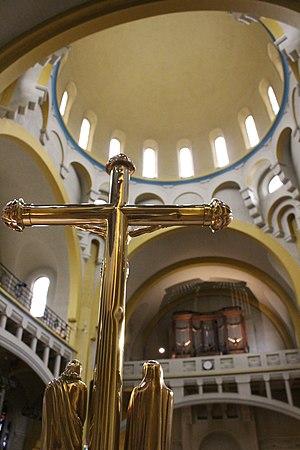
Eglise Saint Dominique
Le grand orgue de l'église Saint-Dominique de Paris, construit en 1904 par les établissements Merklin pour le salon du Comte Christian Bertier de Sauvigny, fut installé en 1944 dans l'église Saint-Dominique de Paris dans le 14ᵉ arrondissement.